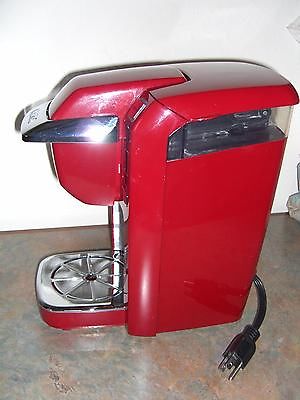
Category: coffee maker